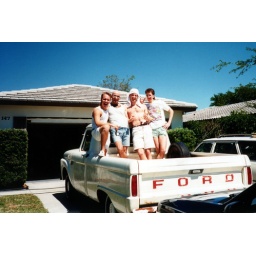
At Shane's house in St. Petersburg. His old Ford pick-up truck was our prefered mode of transportation in college.